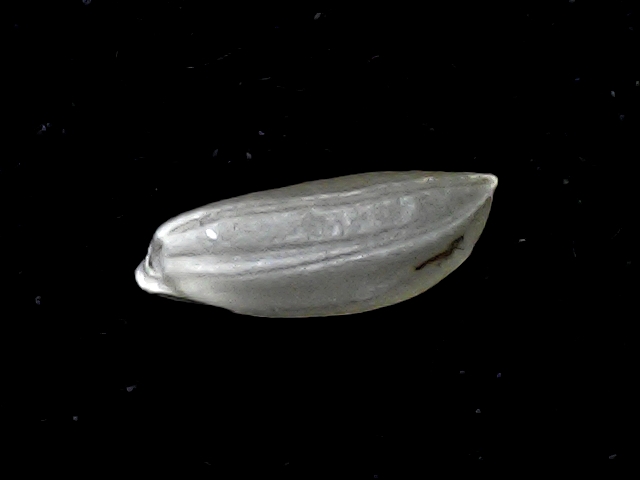
Rice variety: BD39